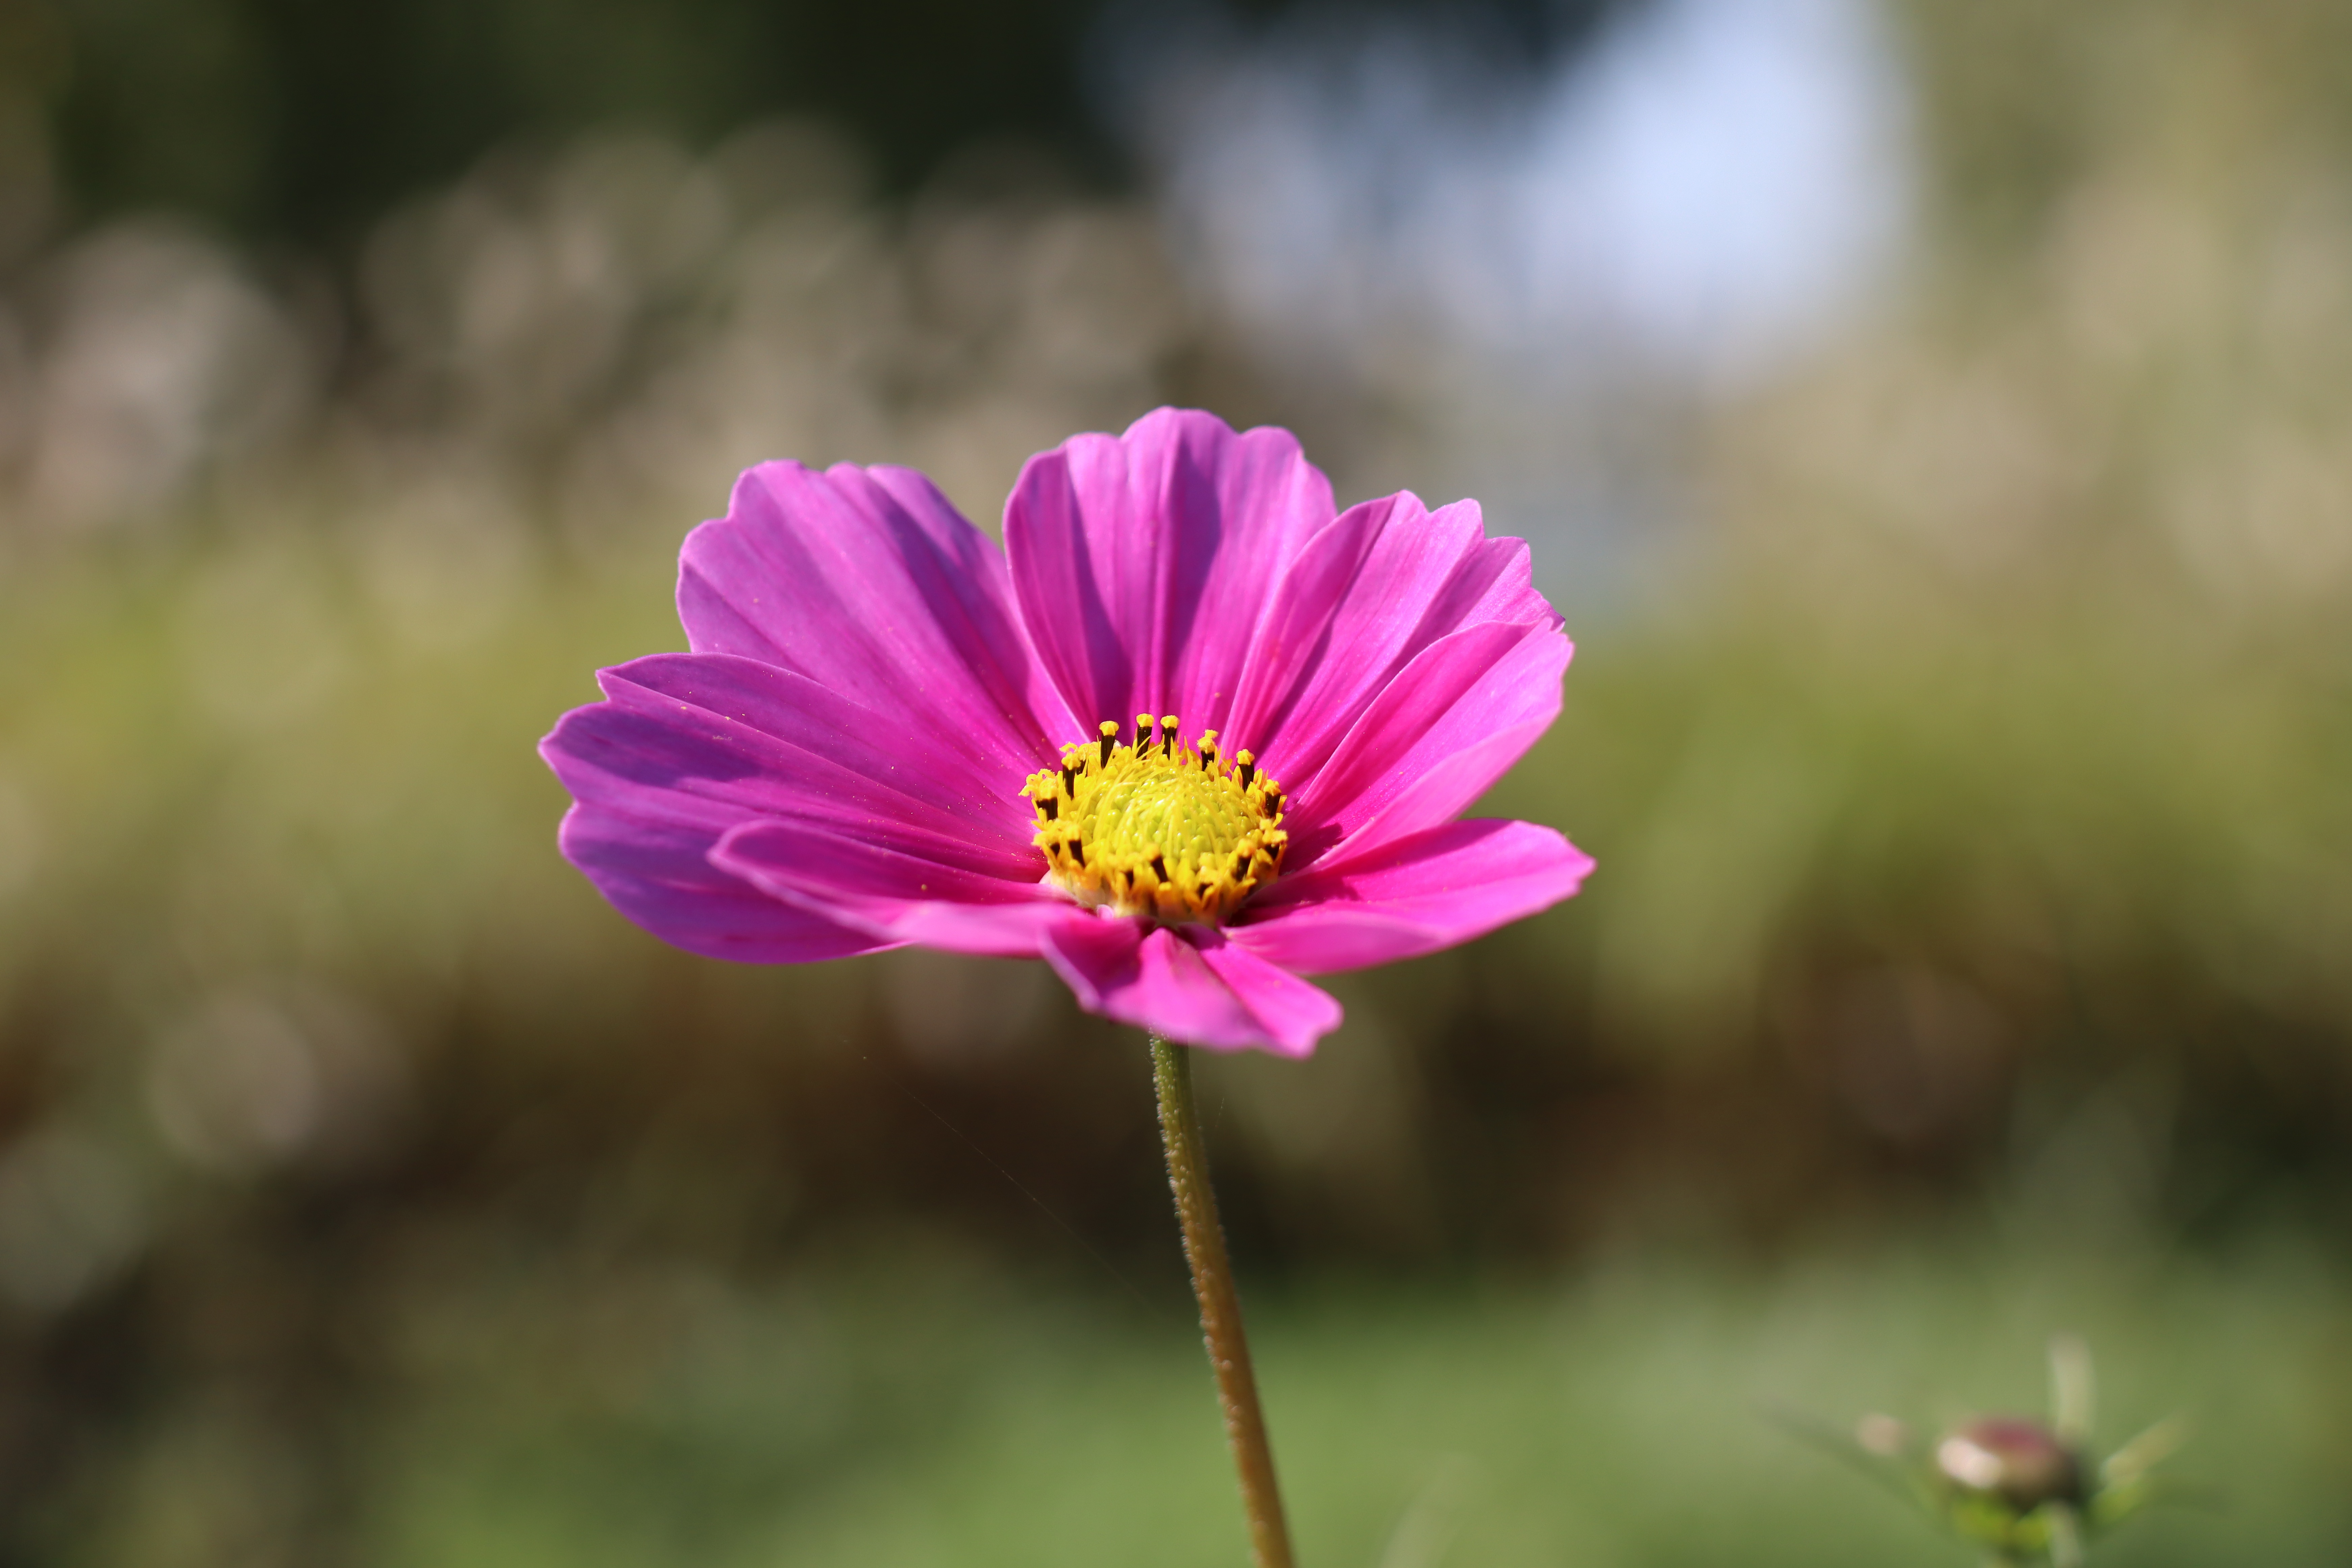
natural, flower, plant, petal, herbaceous plant, grass, magenta, annual plant, flowering plant, daisy family, pollen, landscape, Pedicel, macro photography, plant stem, wildflower, cosmos, wildlife, asterales, perennial plant, coquelicot, malvales